History of the Democratic Party (United States)

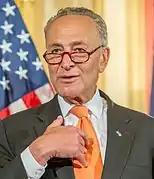

On January 20, 2009, Obama was inaugurated as the 44th president of the United States in a ceremony attended by nearly 2 million people, the largest congregation of spectators ever to witness the inauguration of a new president. That same day in Washington, D.C., Republican House of Representative leaders met in an "invitation only" meeting for four hours to discuss the future of the Republican Party under the Obama administration.